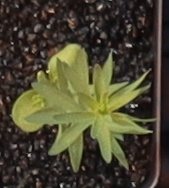
Label: Flax